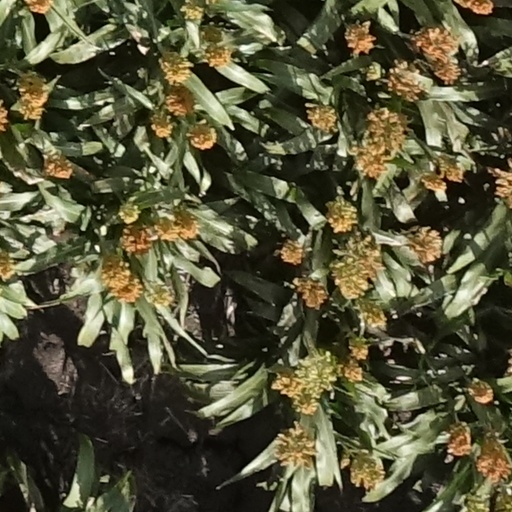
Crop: sorghum